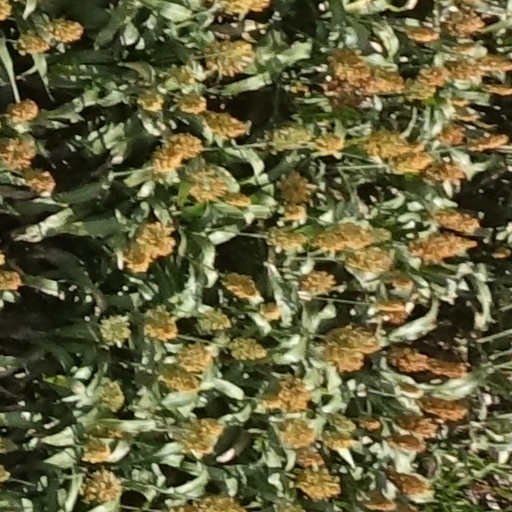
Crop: sorghum